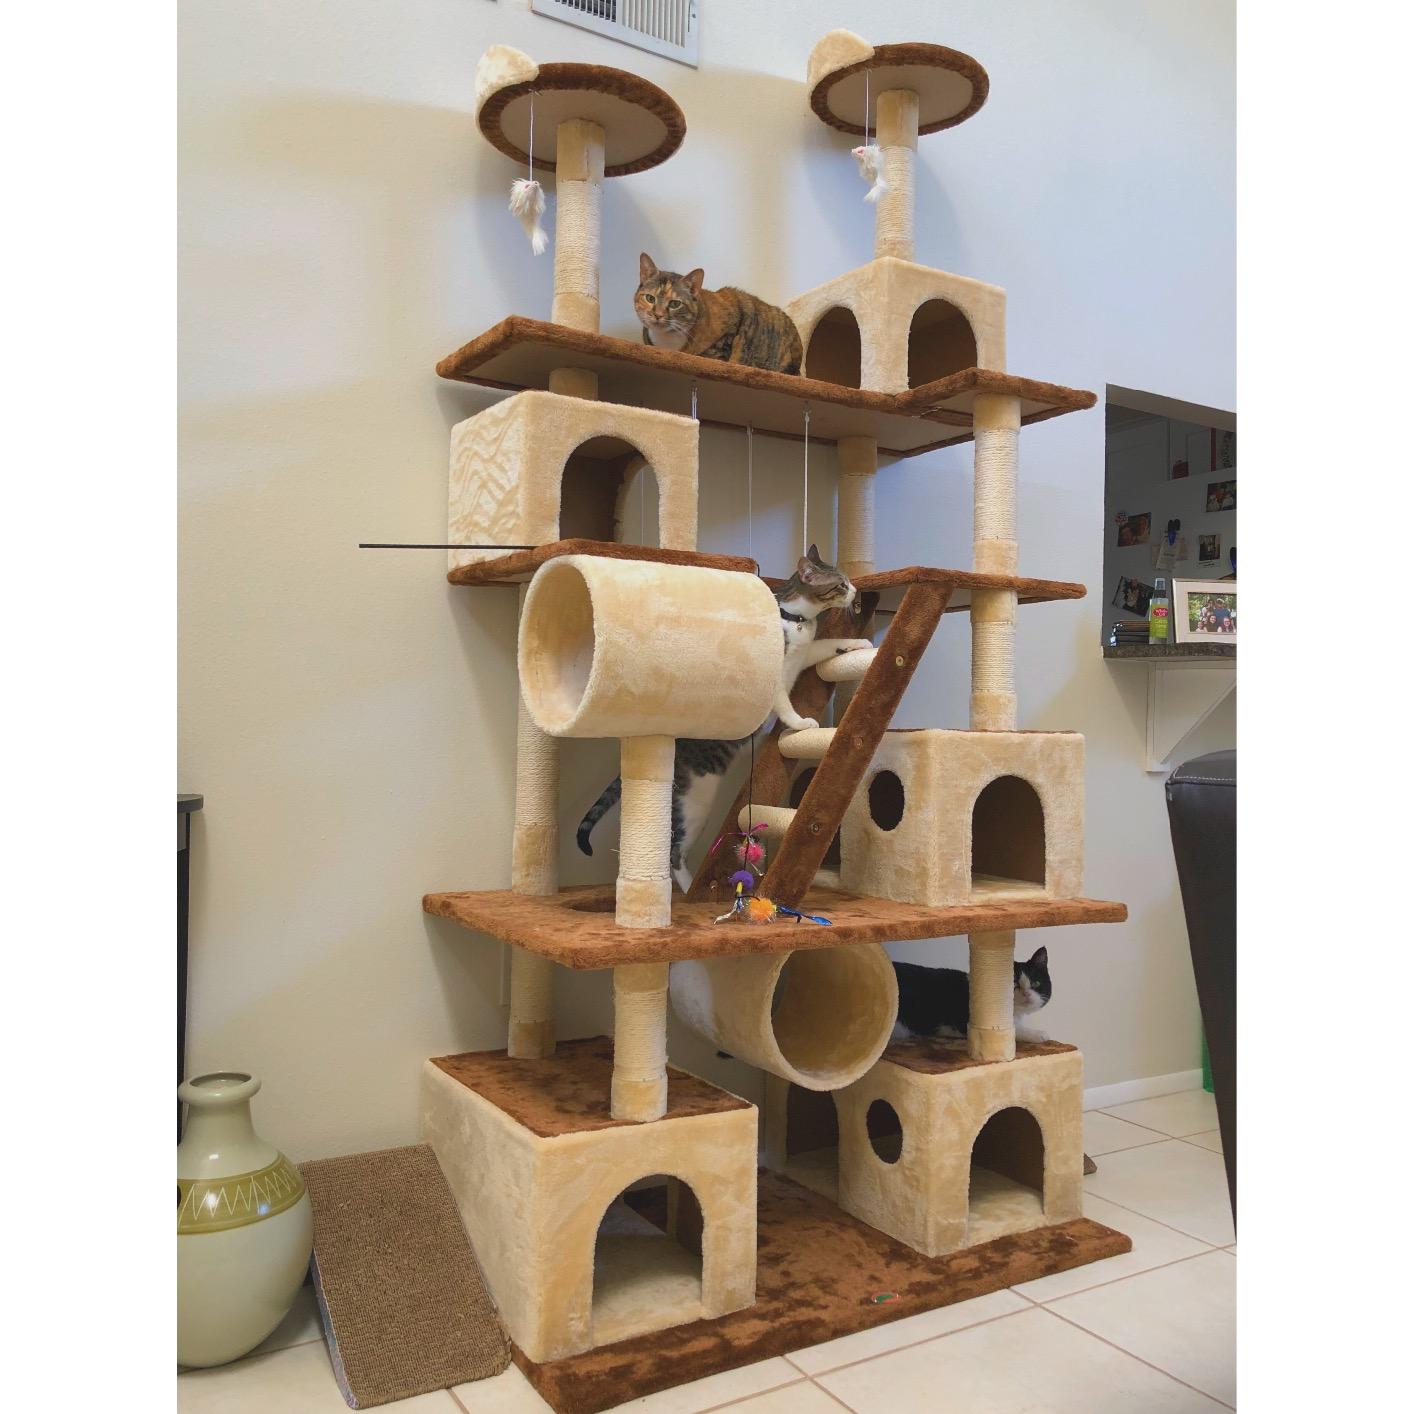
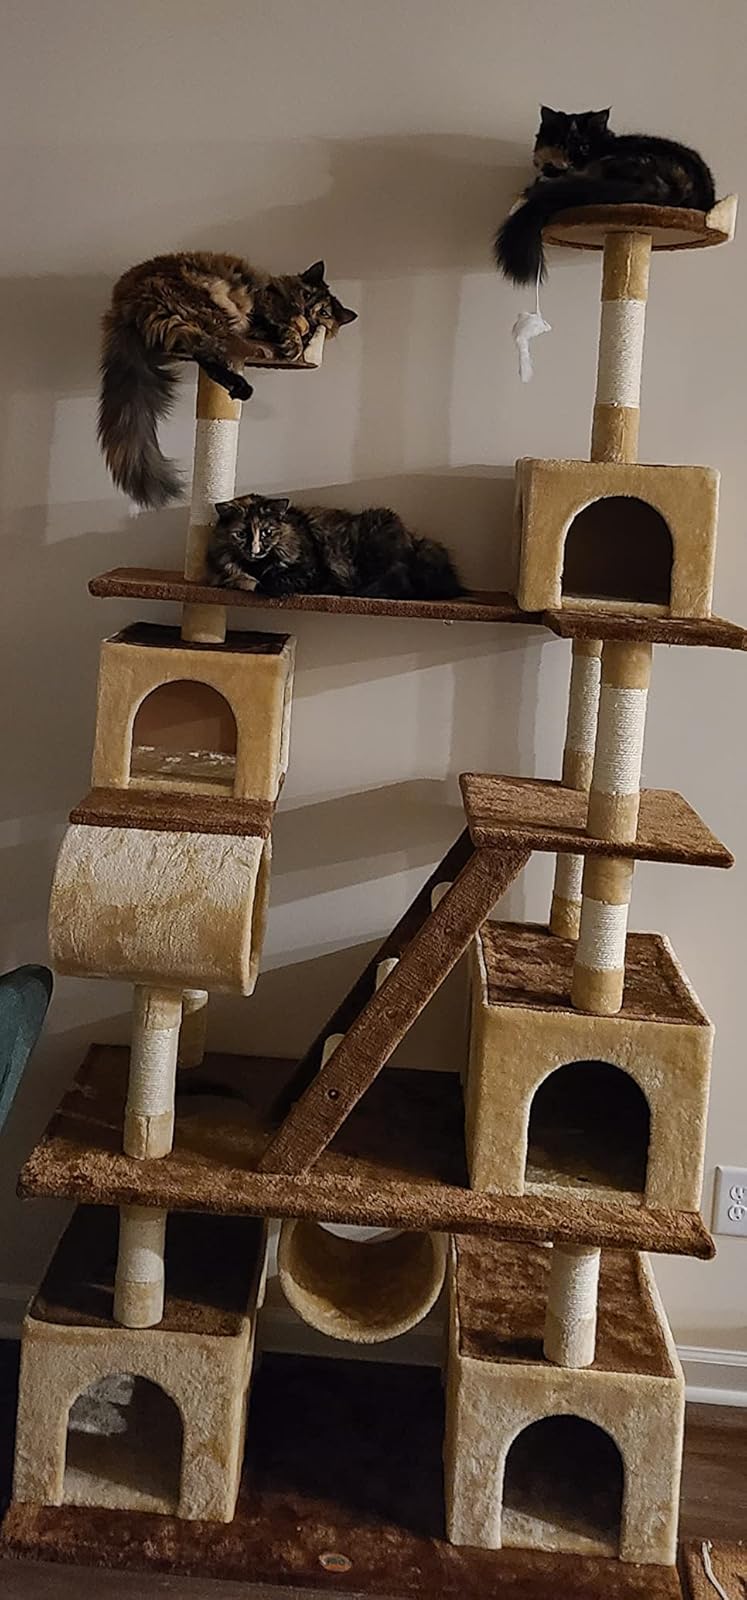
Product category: items_cat tree
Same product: yes